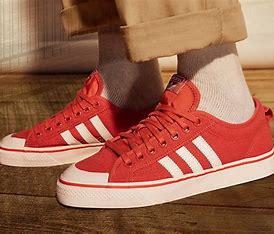
Brand: Adidas
Model: Nizza